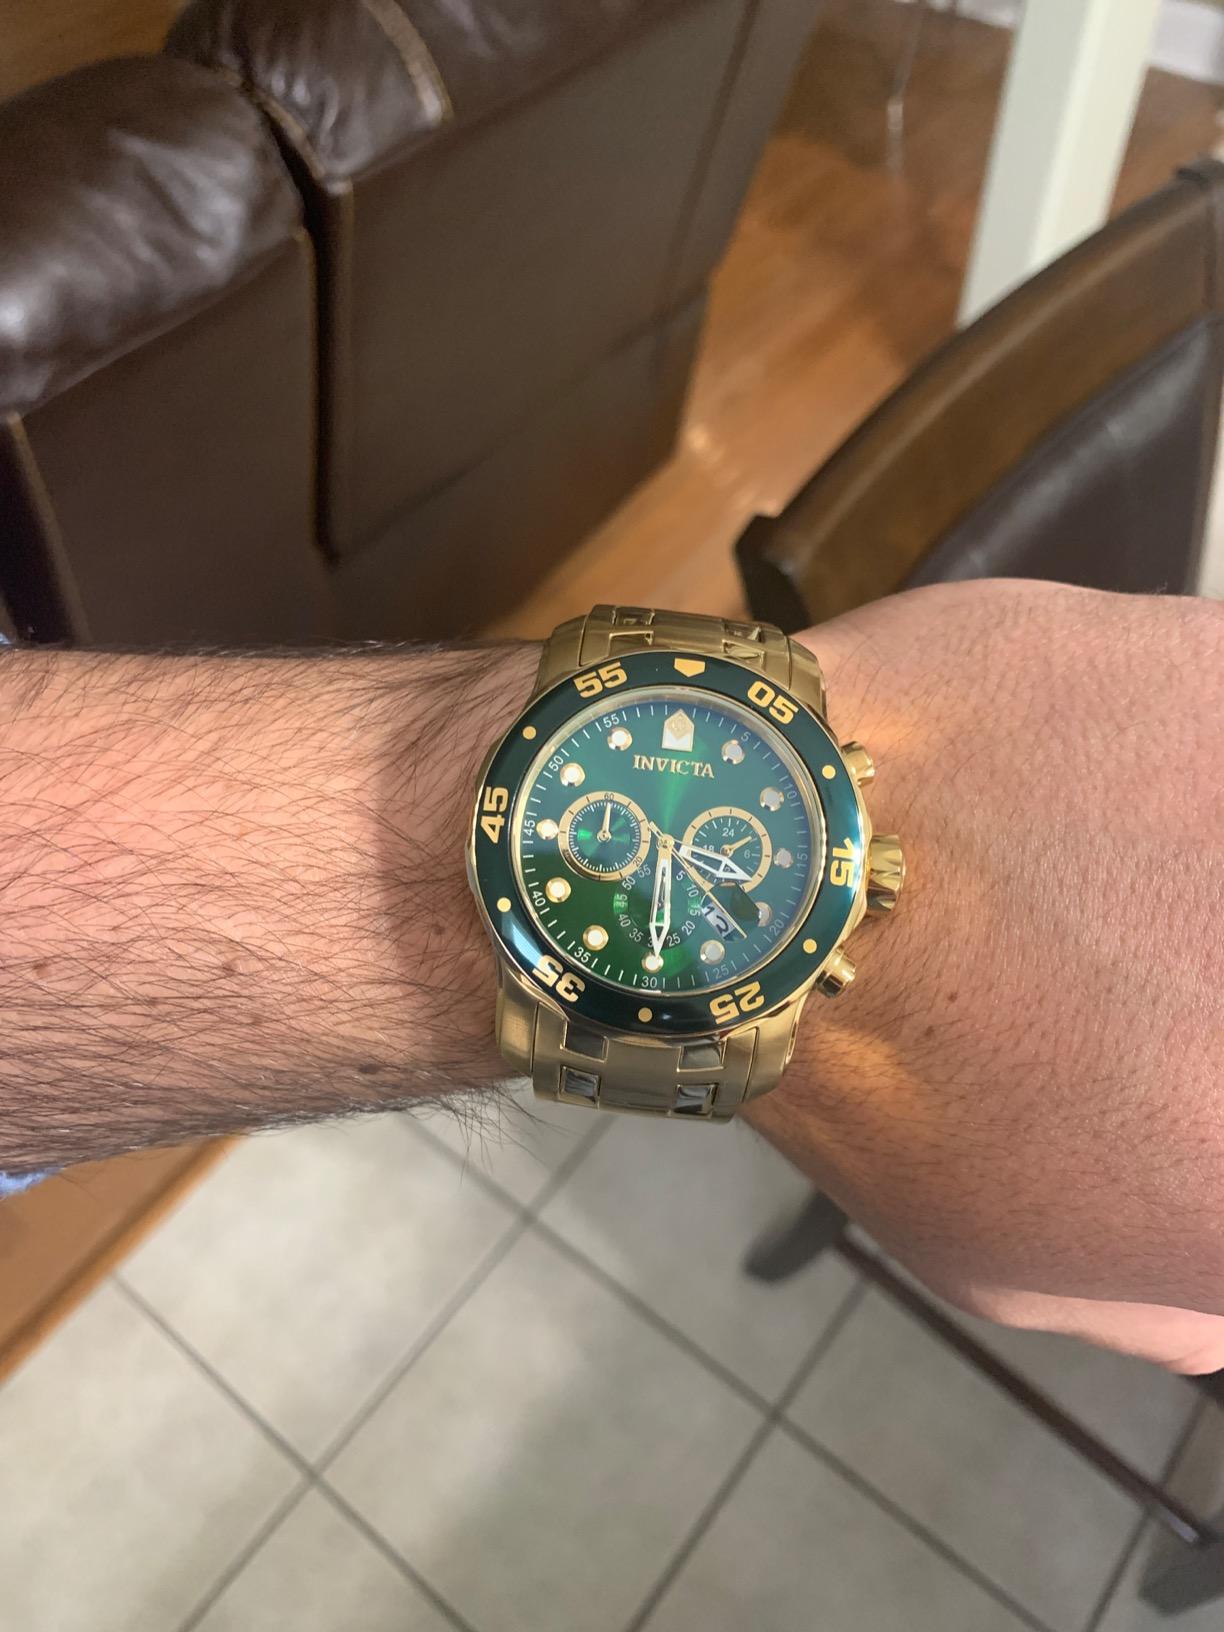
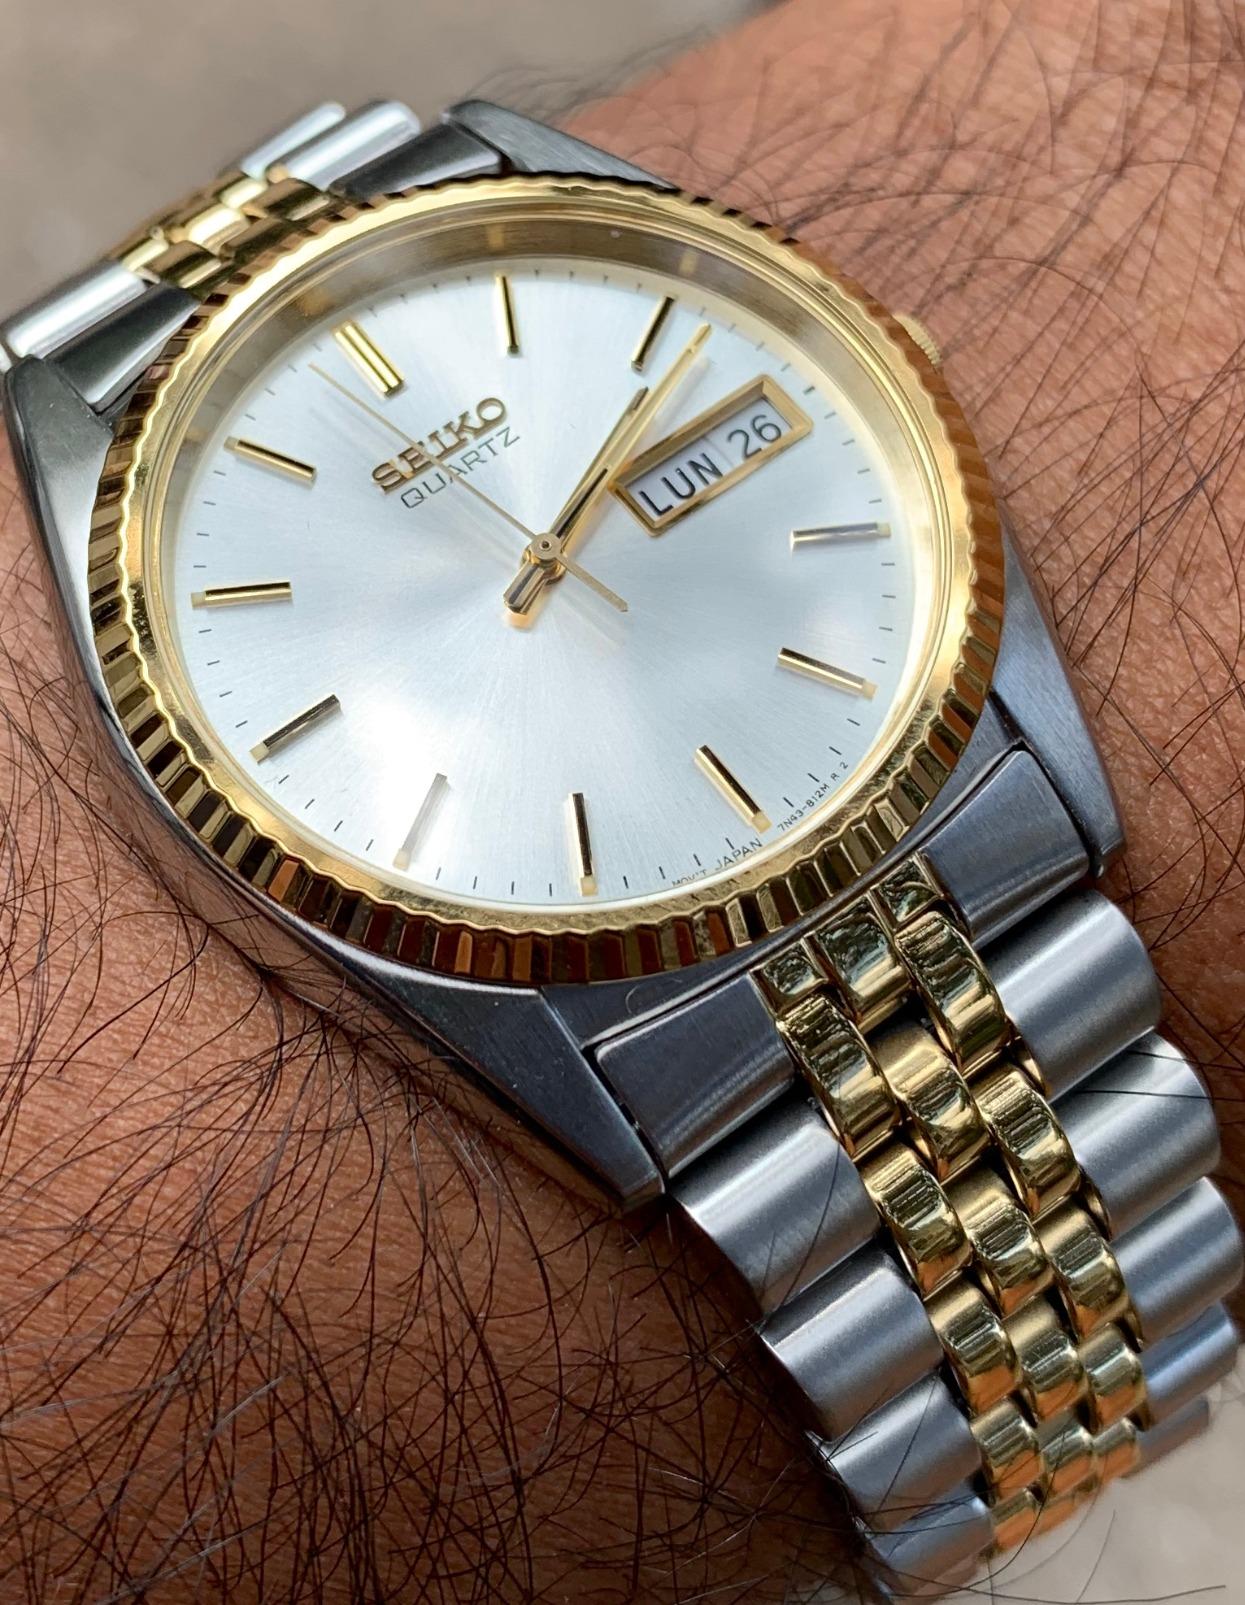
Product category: accessories_watch
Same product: no